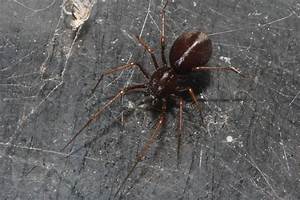
Label: ragno